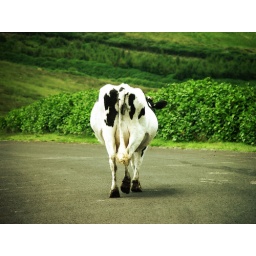
Composition in black and white